Akin Omotoso

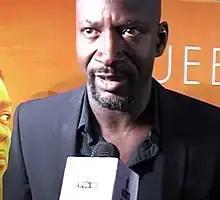
Omotoso in 2016

Akin Omotoso (born 1974) is a Nigerian film director, writer, and actor. He is best known for directing the 2022 film "Rise". Both his father Kole Omotoso and his sister Yewande Omotoso are also writers.